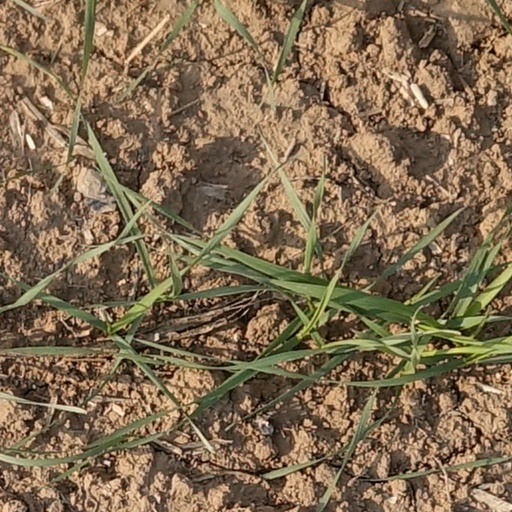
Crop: wheat